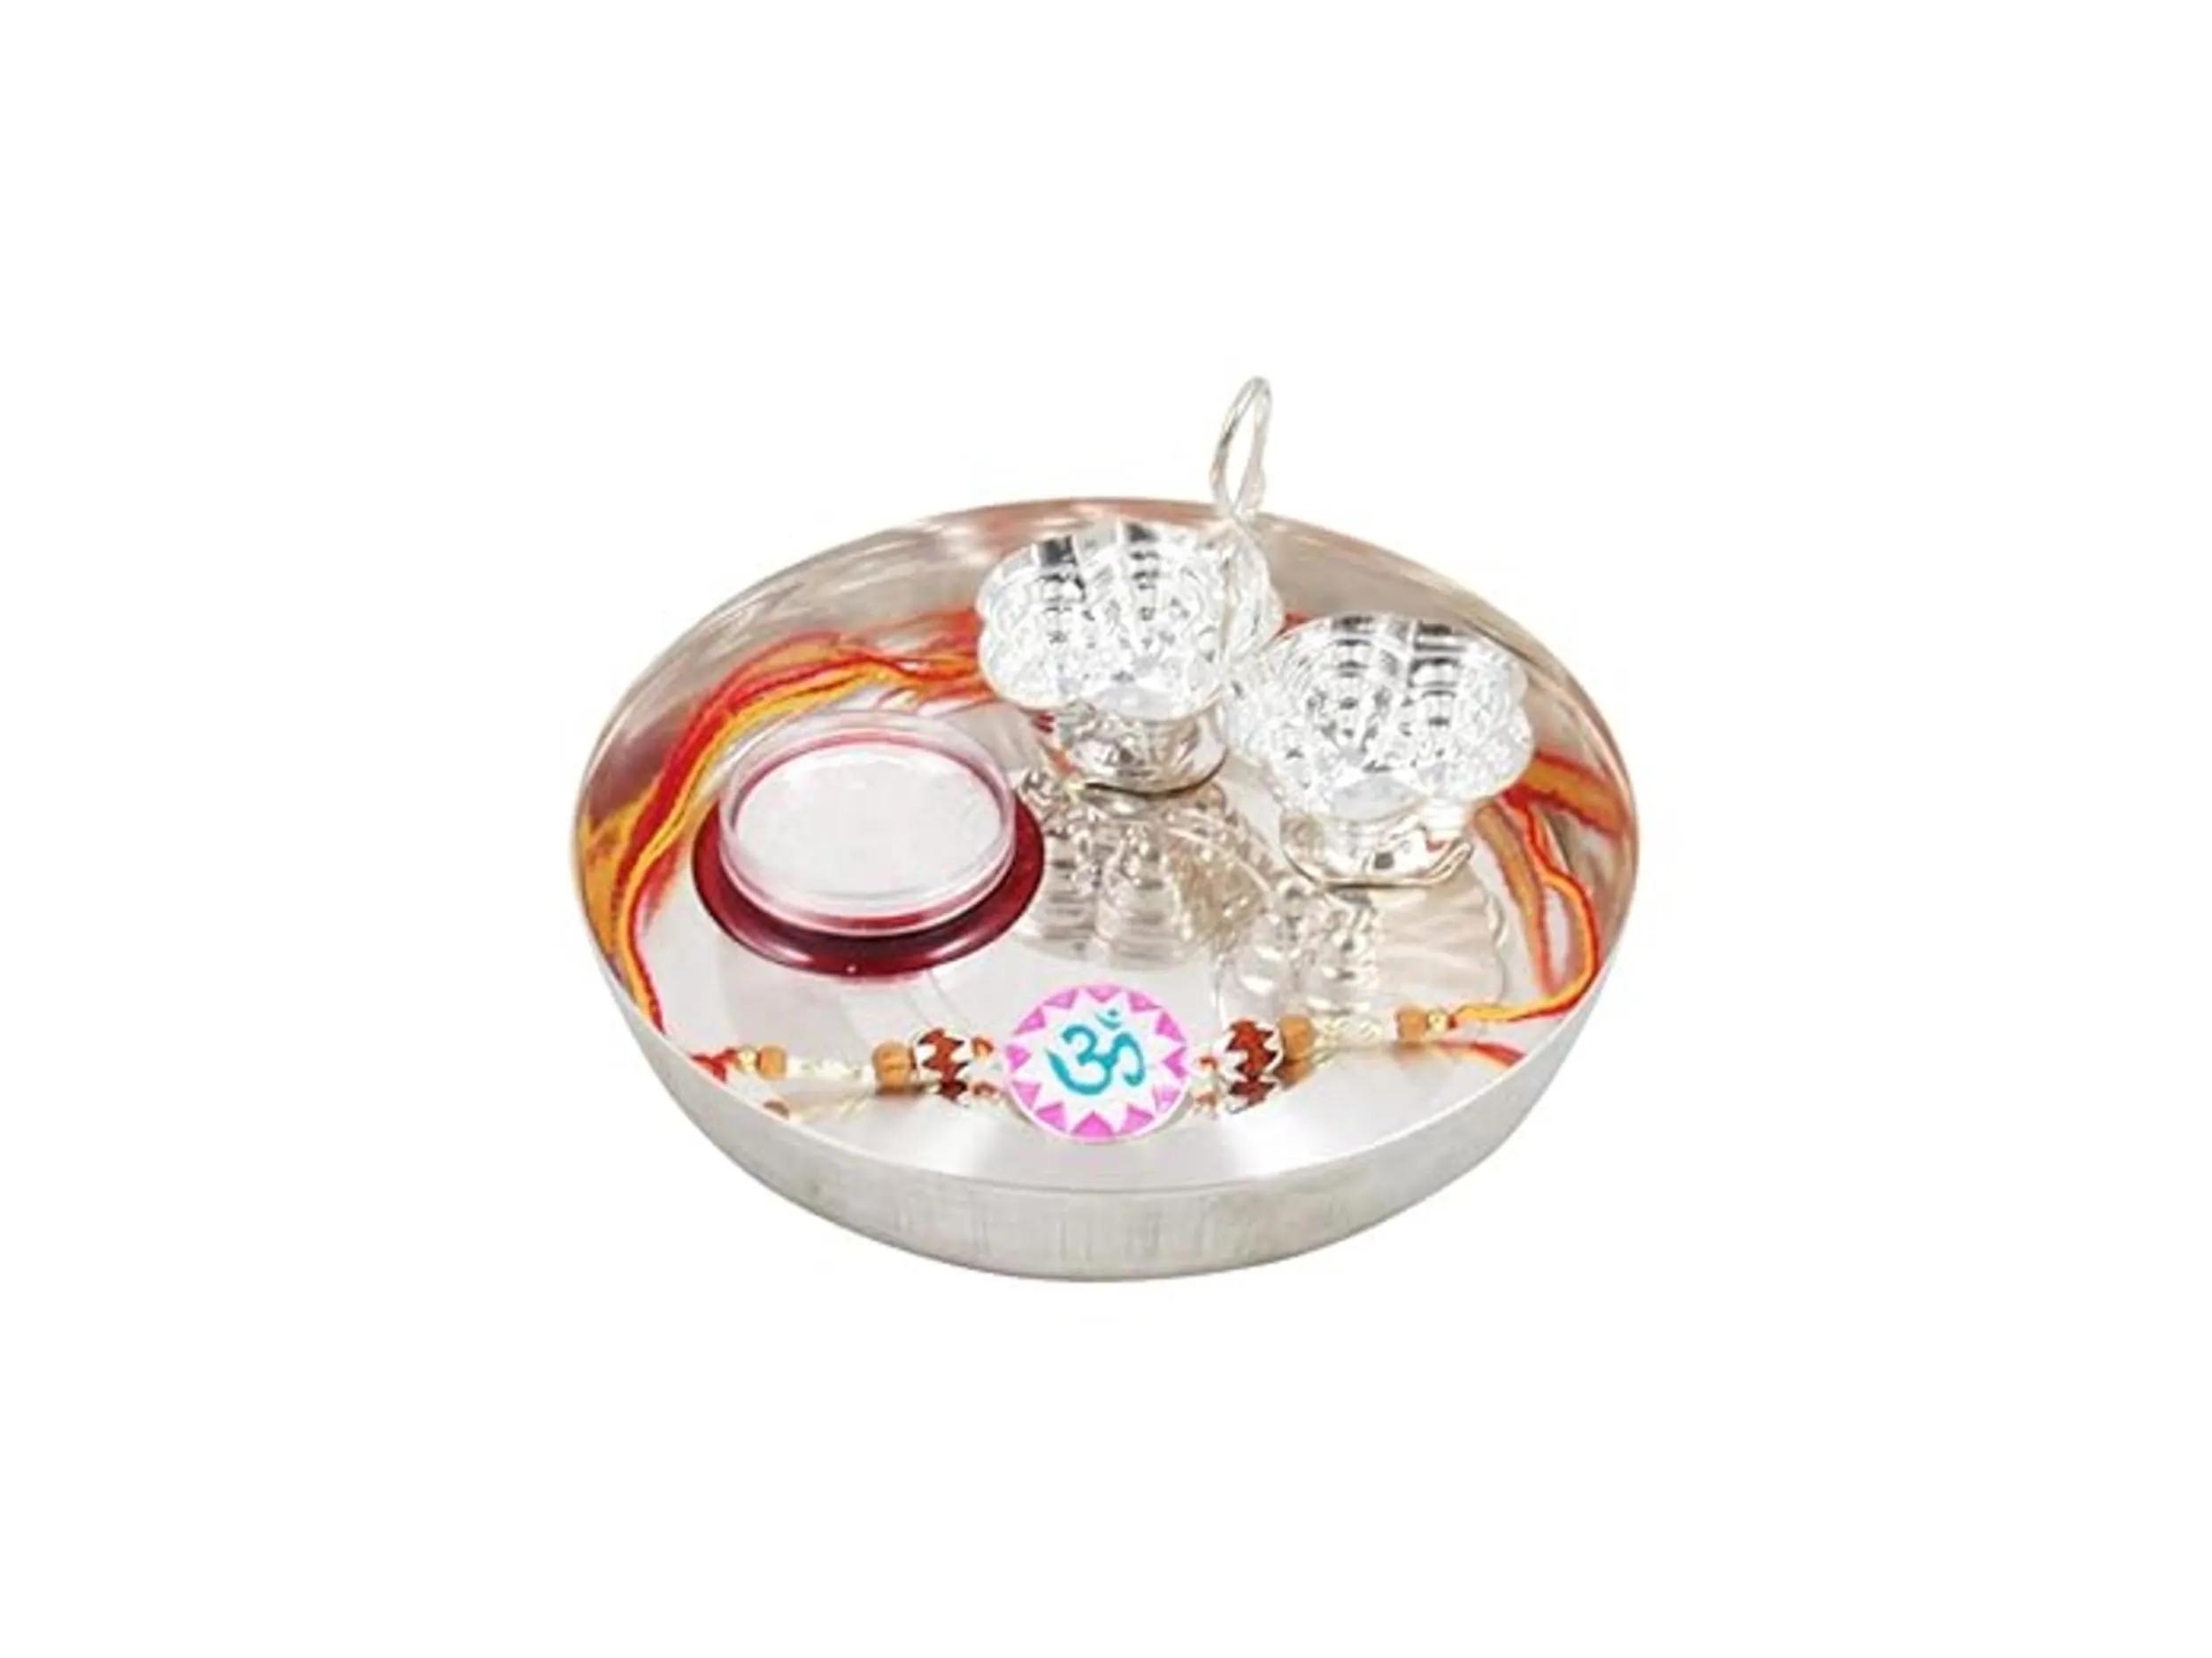
 GoldGiftIdeas Pure 999 Silver Sun OM Rakhi for Brother, Meena Rakhi for Rakshabandhan with Pooja Thali Set (5 Inch), Silver Rakhi for Bhaiya (Men/Boys)
Type: Rakhis
Brand: GoldGiftIdeas
Price: Rs. 579
 Rakhi Traditional Rakshabandhan Gift to Brothers from Beloved Sisters Rakshabandhan or Rakhi is a festival celebrating and honouring sibling love. It is love at its purest & deepest point and is portrayed in the form of the sister reminding the brother of the undying bond between them by tying a holy thread and true to his nature the brother reiterates his pledge to care for his sister in body mind and spirit. Honouring this ancient festival of morals and self-sacrificing love, we brings home-spun rakhis prepared in the time honoured tradition and with same love & care that equates sisterly love.